Dance Central Spotlight

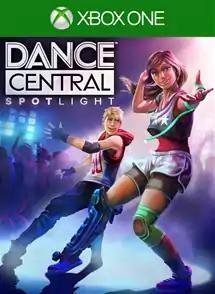

Dance Central Spotlight is a 2014 rhythm game developed by Harmonix and published by Microsoft Studios for the Xbox One Kinect. It is the sequel to "Dance Central 3" (2012) and the fourth installment in the "Dance Central" series. The game provides a stripped-down experience in comparison to previous "Dance Central" titles, maintaining the core gameplay of the series, but with a focus on providing more routines per-song, the regular release of recent songs as downloadable content, and leverage of improvements to the motion detection capabilities of the Kinect for Xbox One. It was released on September 2, 2014.